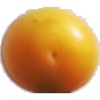
Label: cherry_wax_yellow